Gordion Furniture and Wooden Artifacts

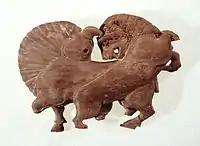
Animal combat, Tumulus P.

Many other interesting pieces of furniture were recovered from the Tumulus P burial. The “Tripod Tray Table,” found at the north of the chamber, was named for its massive, boxwood tray-shaped top. The table had three curved legs, each with a stylized lion-paw foot and a large ring at the top. Nearby were the remains of another fancy table, called the “Mosaic Table” by Young because of its boldly inlaid table top. The top was made of boxwood boards, joined edge to edge and inlaid with strips of yew in a pattern of squares and crosses. Also found in the tomb were two plain tables, six or more stools, two footstools, a small chair or throne, and a carved and inlaid bed. Other wooden finds include a parasol, a box, eight spoons or ladles, and 23 plates and bowls. Among the most charming of the wooden objects from Tumulus P are 12 small animals, including two lions, a lion and bull in combat, a griffin eating a fish, two bulls, and a leaping ram or goat—toys for the tomb’s young royal occupant.